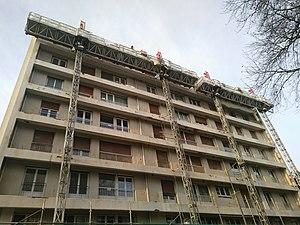
Plateforme de travail sur mâts sur un chantier de rénovation à Rennes.
Une plateforme de travail sur mâts ou PTDM est une plateforme de travail motorisée permettant l'accès temporaire sécurisé à un bâtiment. Il permet d'acheminer les travailleurs et le matériel notamment dans le cas des milieux industriels et de la rénovation des bâtiments. Cet équipement de travail se compose d'un ou de plusieurs mâts soutenant un plancher mobile. Les formes et dispositions sont variées pour s'adapter à tout type de façade. La plateforme de travail sur mâts est une alternative à l'échafaudage.